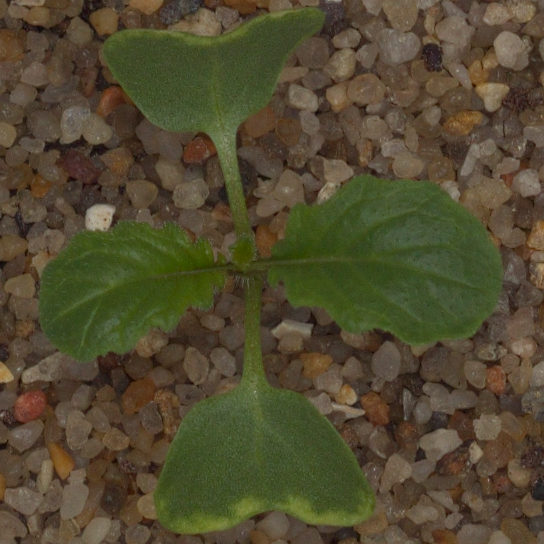
Label: charlock